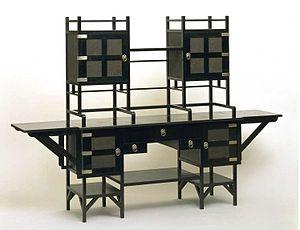
Le japonisme est l'influence de la civilisation et de l'art japonais sur les artistes et écrivains, premièrement français, puis Occidentaux, entre les années 1860 et 1890. L'art qui résulta de cette influence, notamment en réaction au classicisme et qui initie de nouveaux choix esthétiques, est qualifié de japonesque.